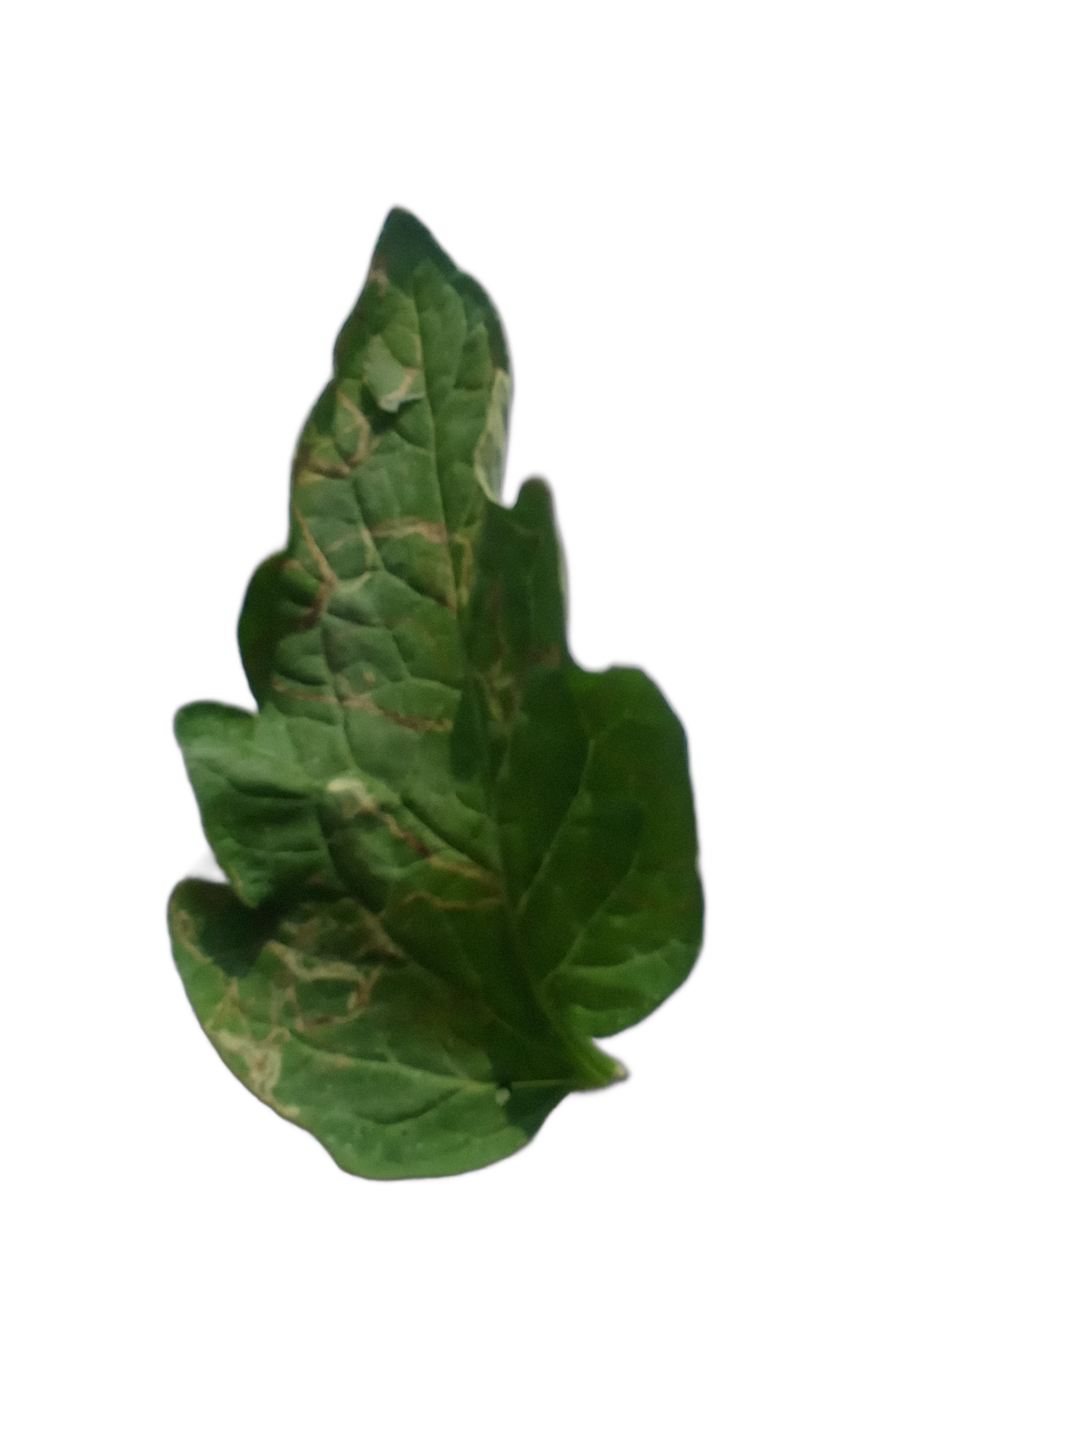
Crop: Tomato
Label: Spot